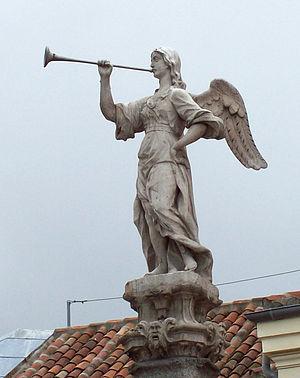
Fama est une déesse romaine, correspondante à Pheme en Grèce antique.
La clédonomancie est un art divinatoire qui vient du grec « κληδών », klèdôn, « présage provenant de mots entendus par hasard ». Cet art divinatoire repose sur l’interprétation des paroles humaines entendues de façon involontaire. Ce type de voyance consiste à interpréter des conversations surprises qui, lecture faite, peuvent annoncer un présage dans un mot, une phrase, une chose vue, une déclaration, un événement. Cette pratique était très appréciée dans la Grèce antique.